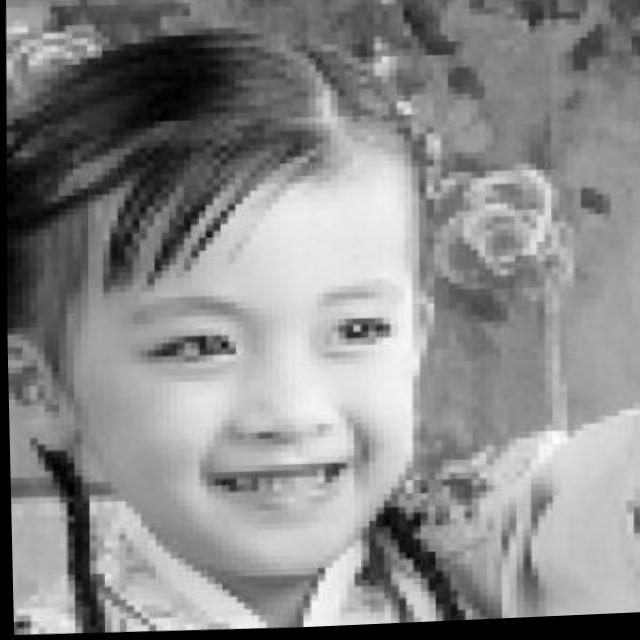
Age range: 0-12